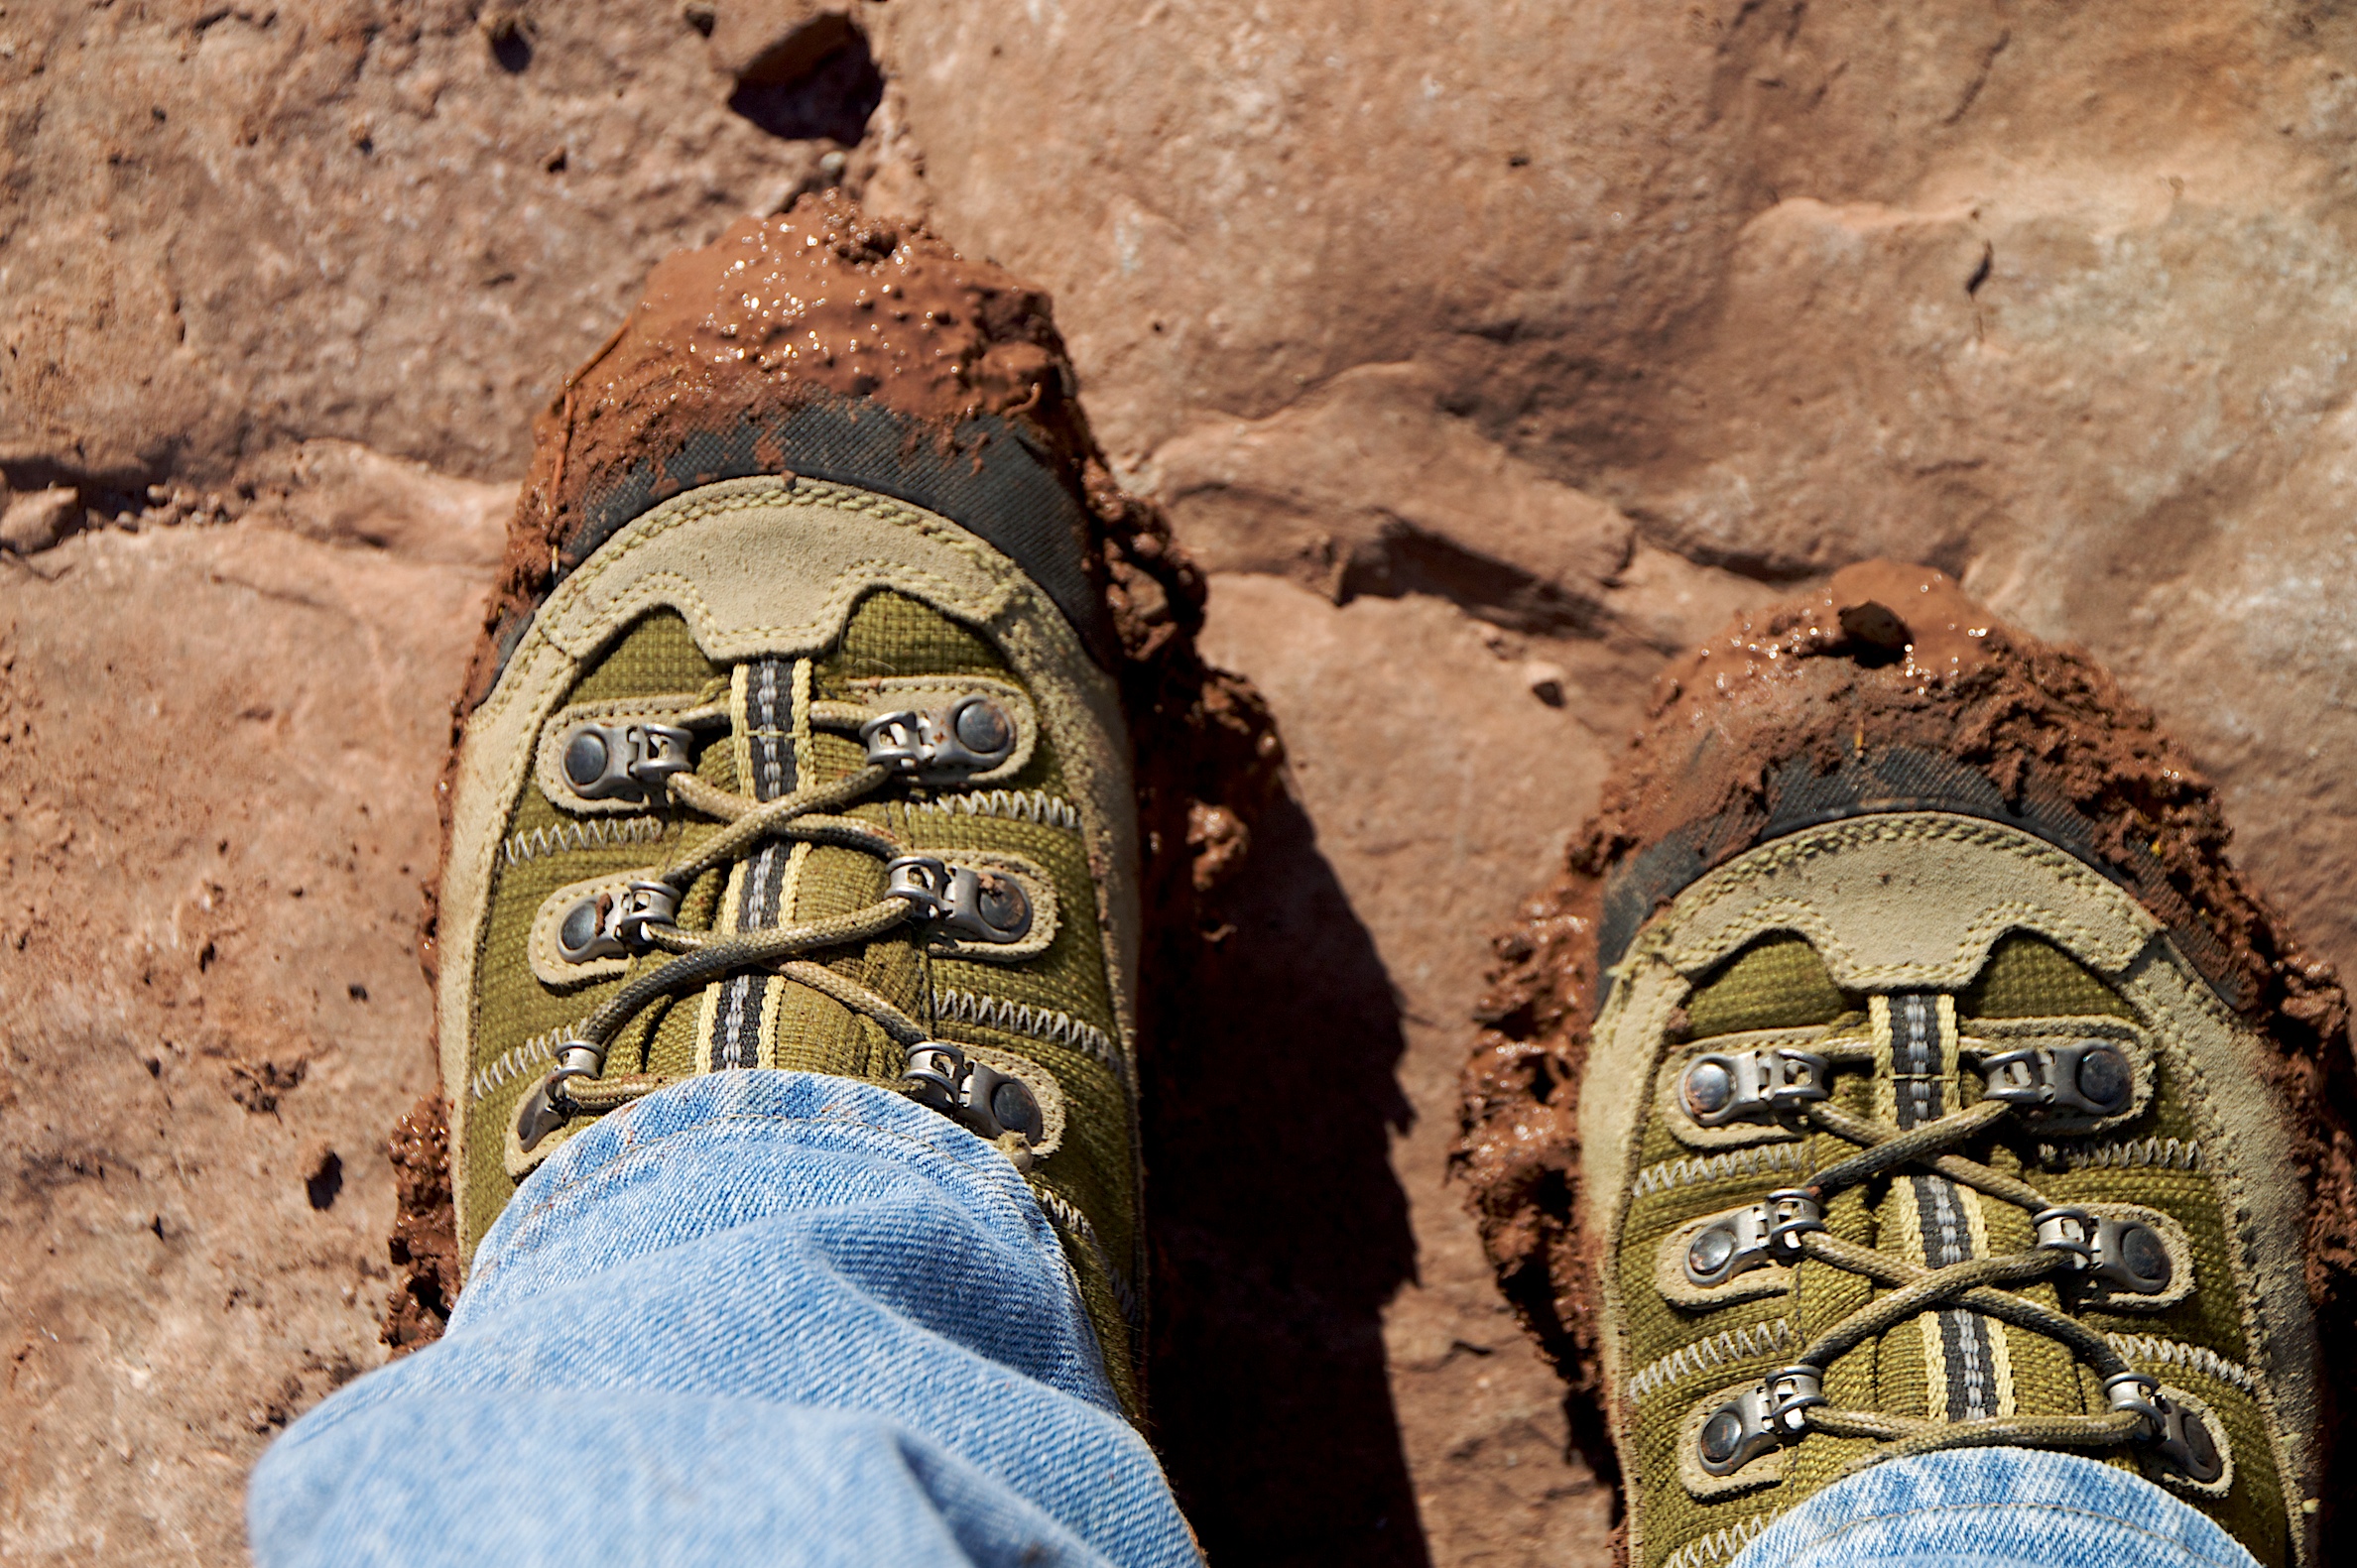
art, temple, footwear, carving, ancient history